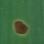
Crop: Maize
Condition: spodoptera-frugiperda-a